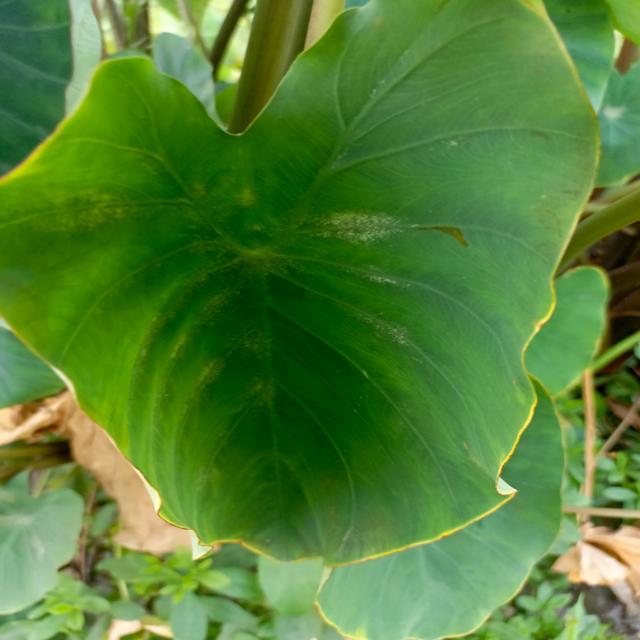
Label: Mid_Blight